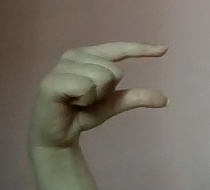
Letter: dal